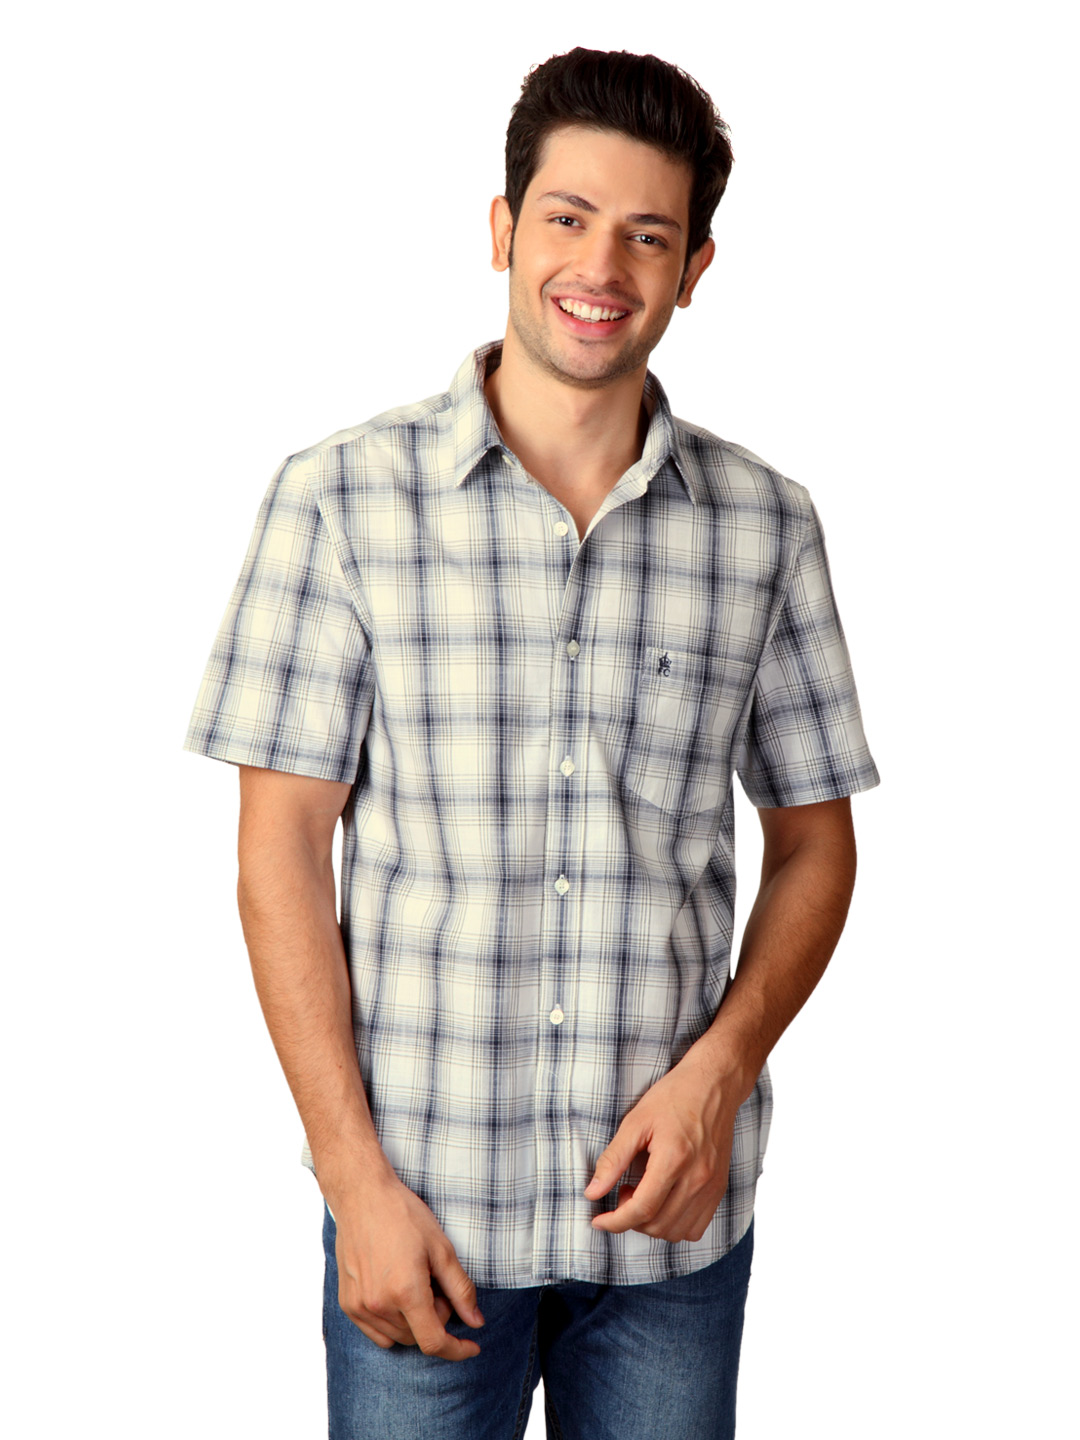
French Connection Men White Checks Shirt
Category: Apparel / Topwear / Shirts
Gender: Men
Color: White
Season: Summer 2012
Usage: Casual